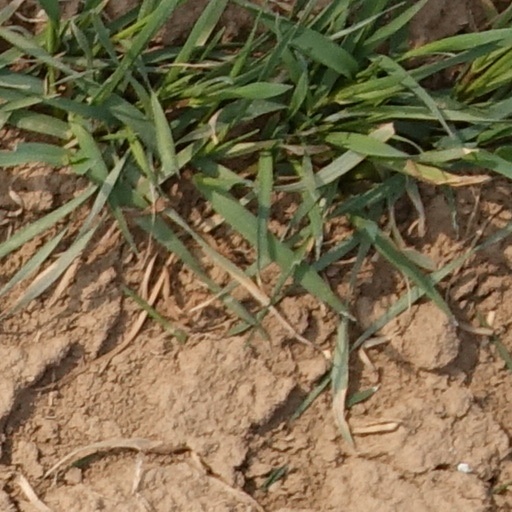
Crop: wheat